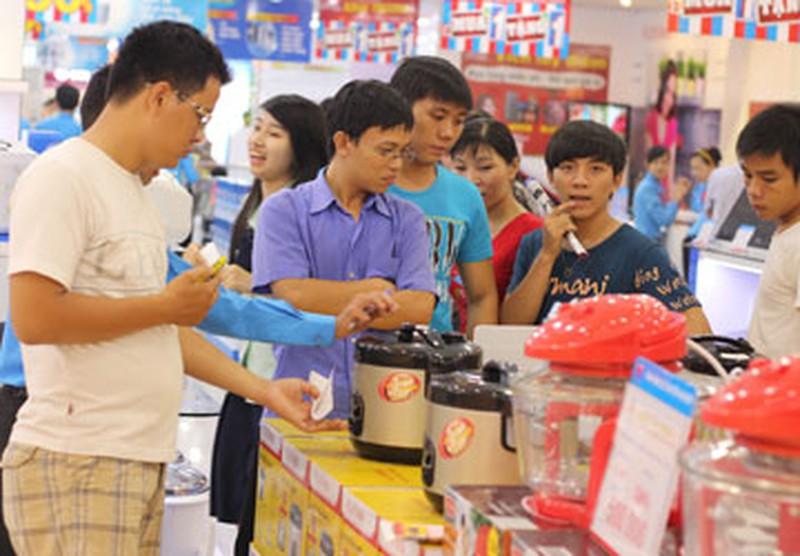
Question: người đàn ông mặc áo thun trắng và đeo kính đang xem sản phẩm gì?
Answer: ông ấy xem cái nồi cơm điện